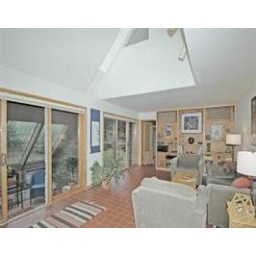
Before picture of home in Stonefield.View of living room from dining room hall.